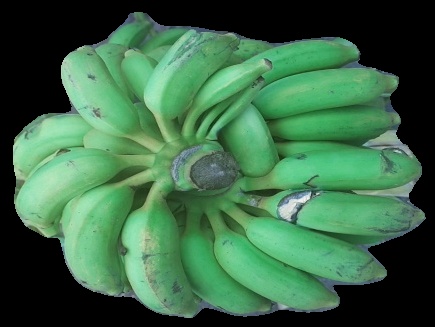
Variety: elakki-bale
Grade: grade2